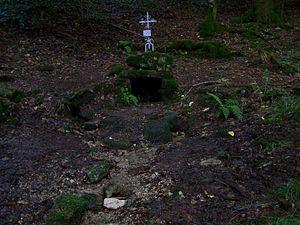
La ""Fontaine du Frêne"" près de la chapelle de Faubouloin dans la commune de Corancy (Nièvre, France)."
La chapelle de Faubouloin, appelée également Notre-Dame-du-Frêne ou Notre-Dame-de-Grâce de Faubouloin, est une chapelle située dans une forêt, au cœur du Morvan, près du hameau de Lorien sur le territoire de la commune de Corancy dans la Nièvre.